Culinary diplomacy

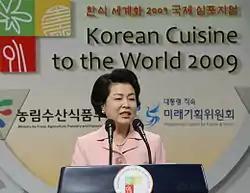
First Lady of the Republic of Korea Kim Yoon-ok giving a speech at the "Korean Cuisine to the World" symposium in 2009.

In 2009, South Korea launched a $77-million culinary diplomacy program entitled "Korean Cuisine to the World" or "Global "Hansik"". The program, nicknamed ""Kimchi" Diplomacy" internationally, was run by the Ministry of Food, Agriculture, Forestry and Fisheries. Its goals were to promote the unique nature and health qualities of Korean cuisine ("hansik"), make it one of the top five favorites internationally, and increase the number of Korean restaurants worldwide to 40,000 by 2017.